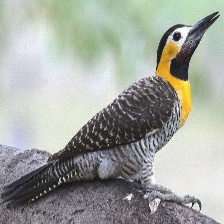
Species: CAMPO FLICKER
Scientific name: COLAPTES CAMPESTRIS